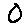
Label: 0